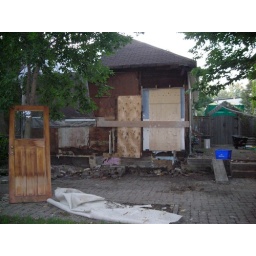
Not sure why the door didn't go in the bin. There will be French doors in the back soon.